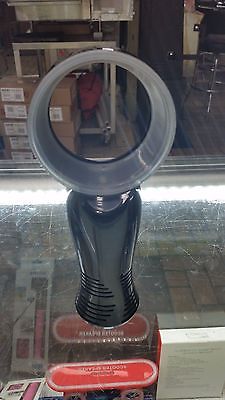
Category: fan